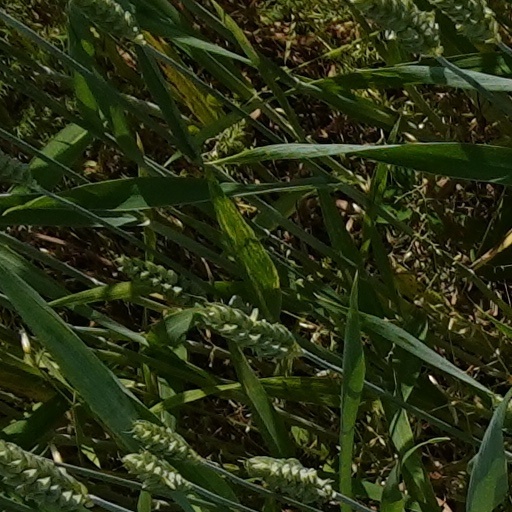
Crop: wheat